William Bradford (Rhode Island politician)

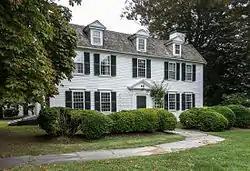
Mount Hope Farm

Bradford moved to Mount Hope Farm in Bristol, Rhode Island, where he was elected to the colonial assembly in 1761. He was elected to additional terms at various times up until 1803, and served as Speaker of the Assembly in several terms. He expanded his abilities with the study of law, was admitted to the bar in 1767, and established a practice at Bristol. He served as Deputy Governor of Rhode Island from November 1775 to May 1778. He served as major general in command of the colony's militia from June–October 1775 until being relieved by Major General Joshua Babcock. He was elected to the Continental Congress in 1776, but did not attend.